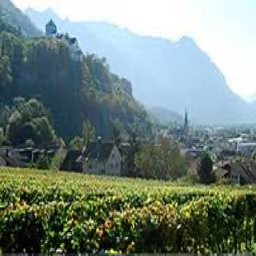
The Prince of Liechtenstein's wine cellars